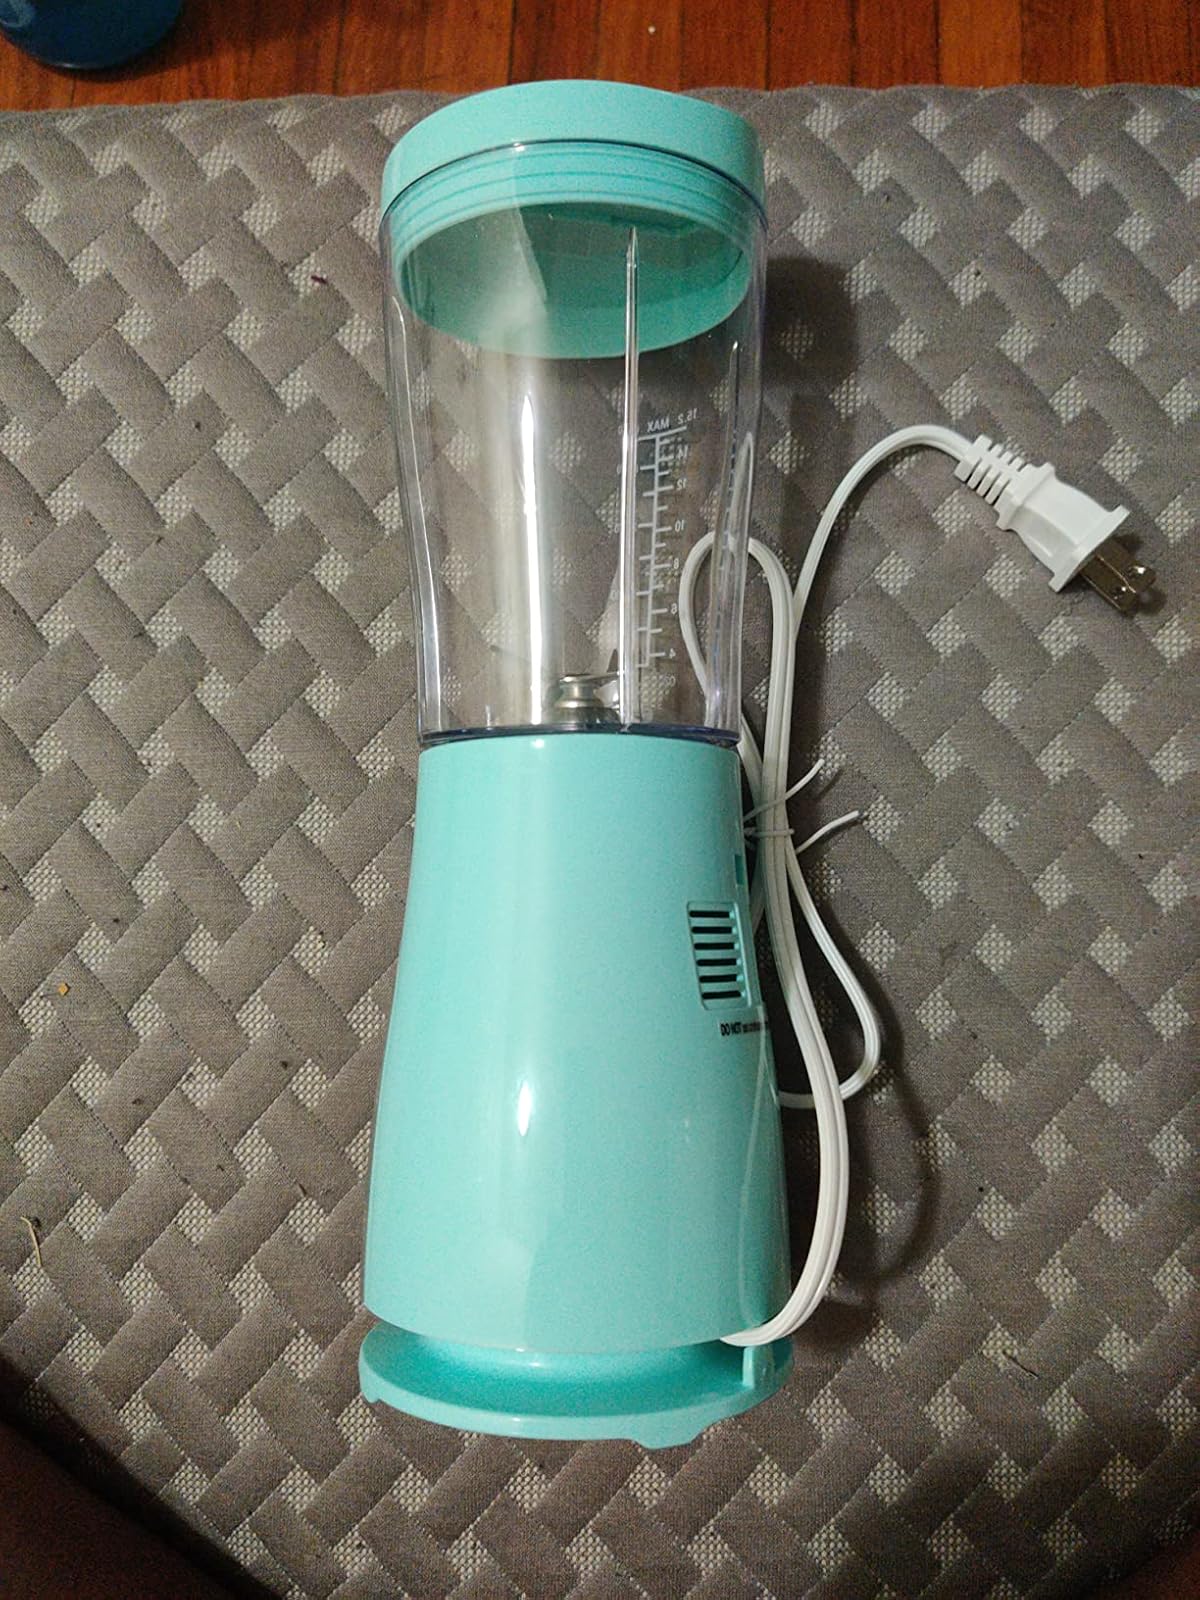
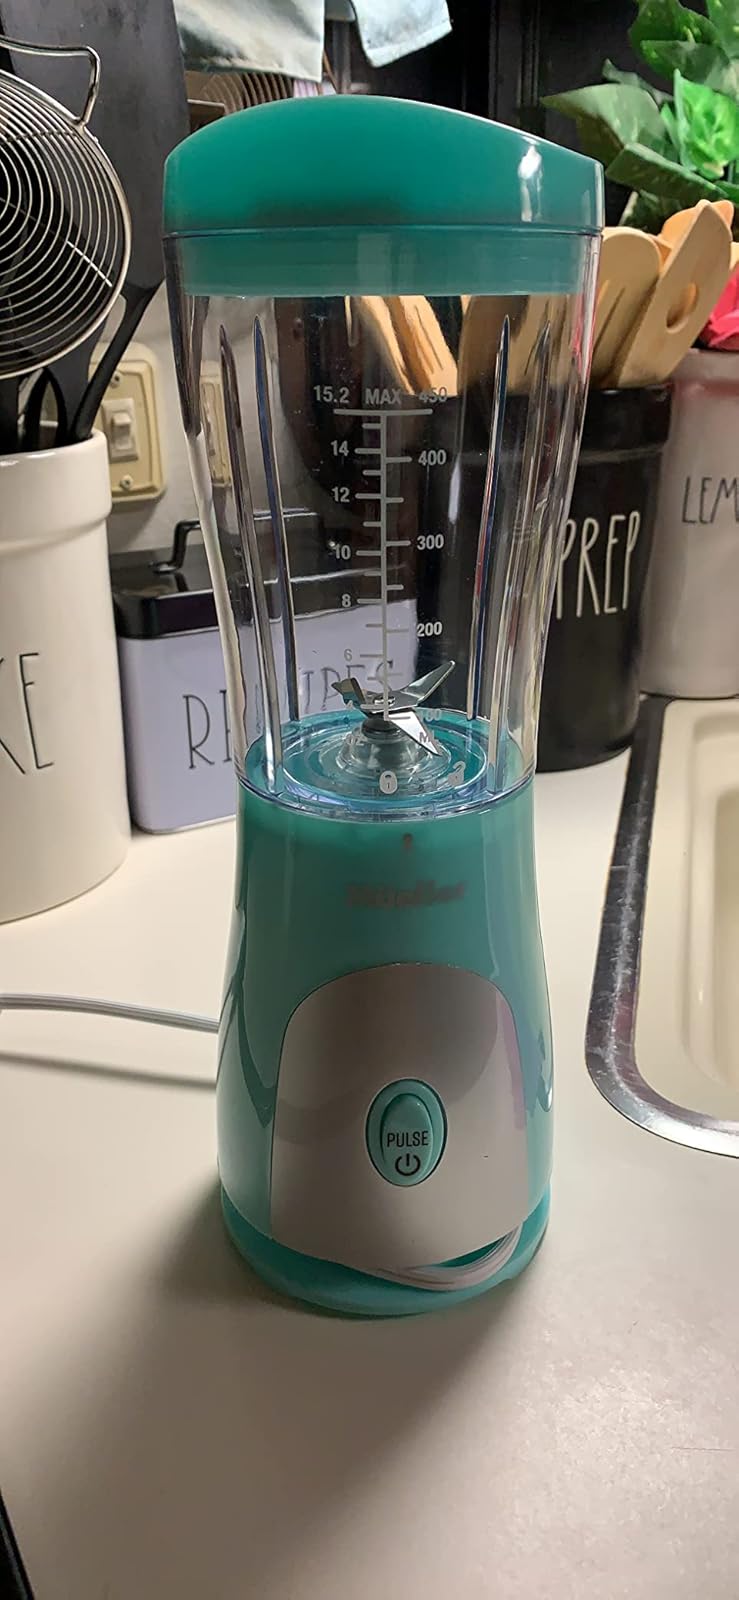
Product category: items_blender
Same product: yes